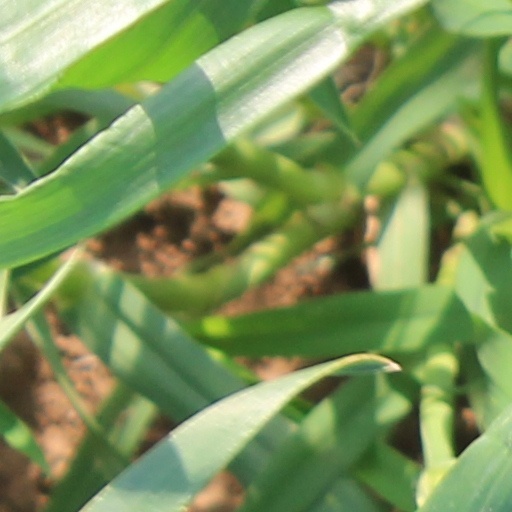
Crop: wheat